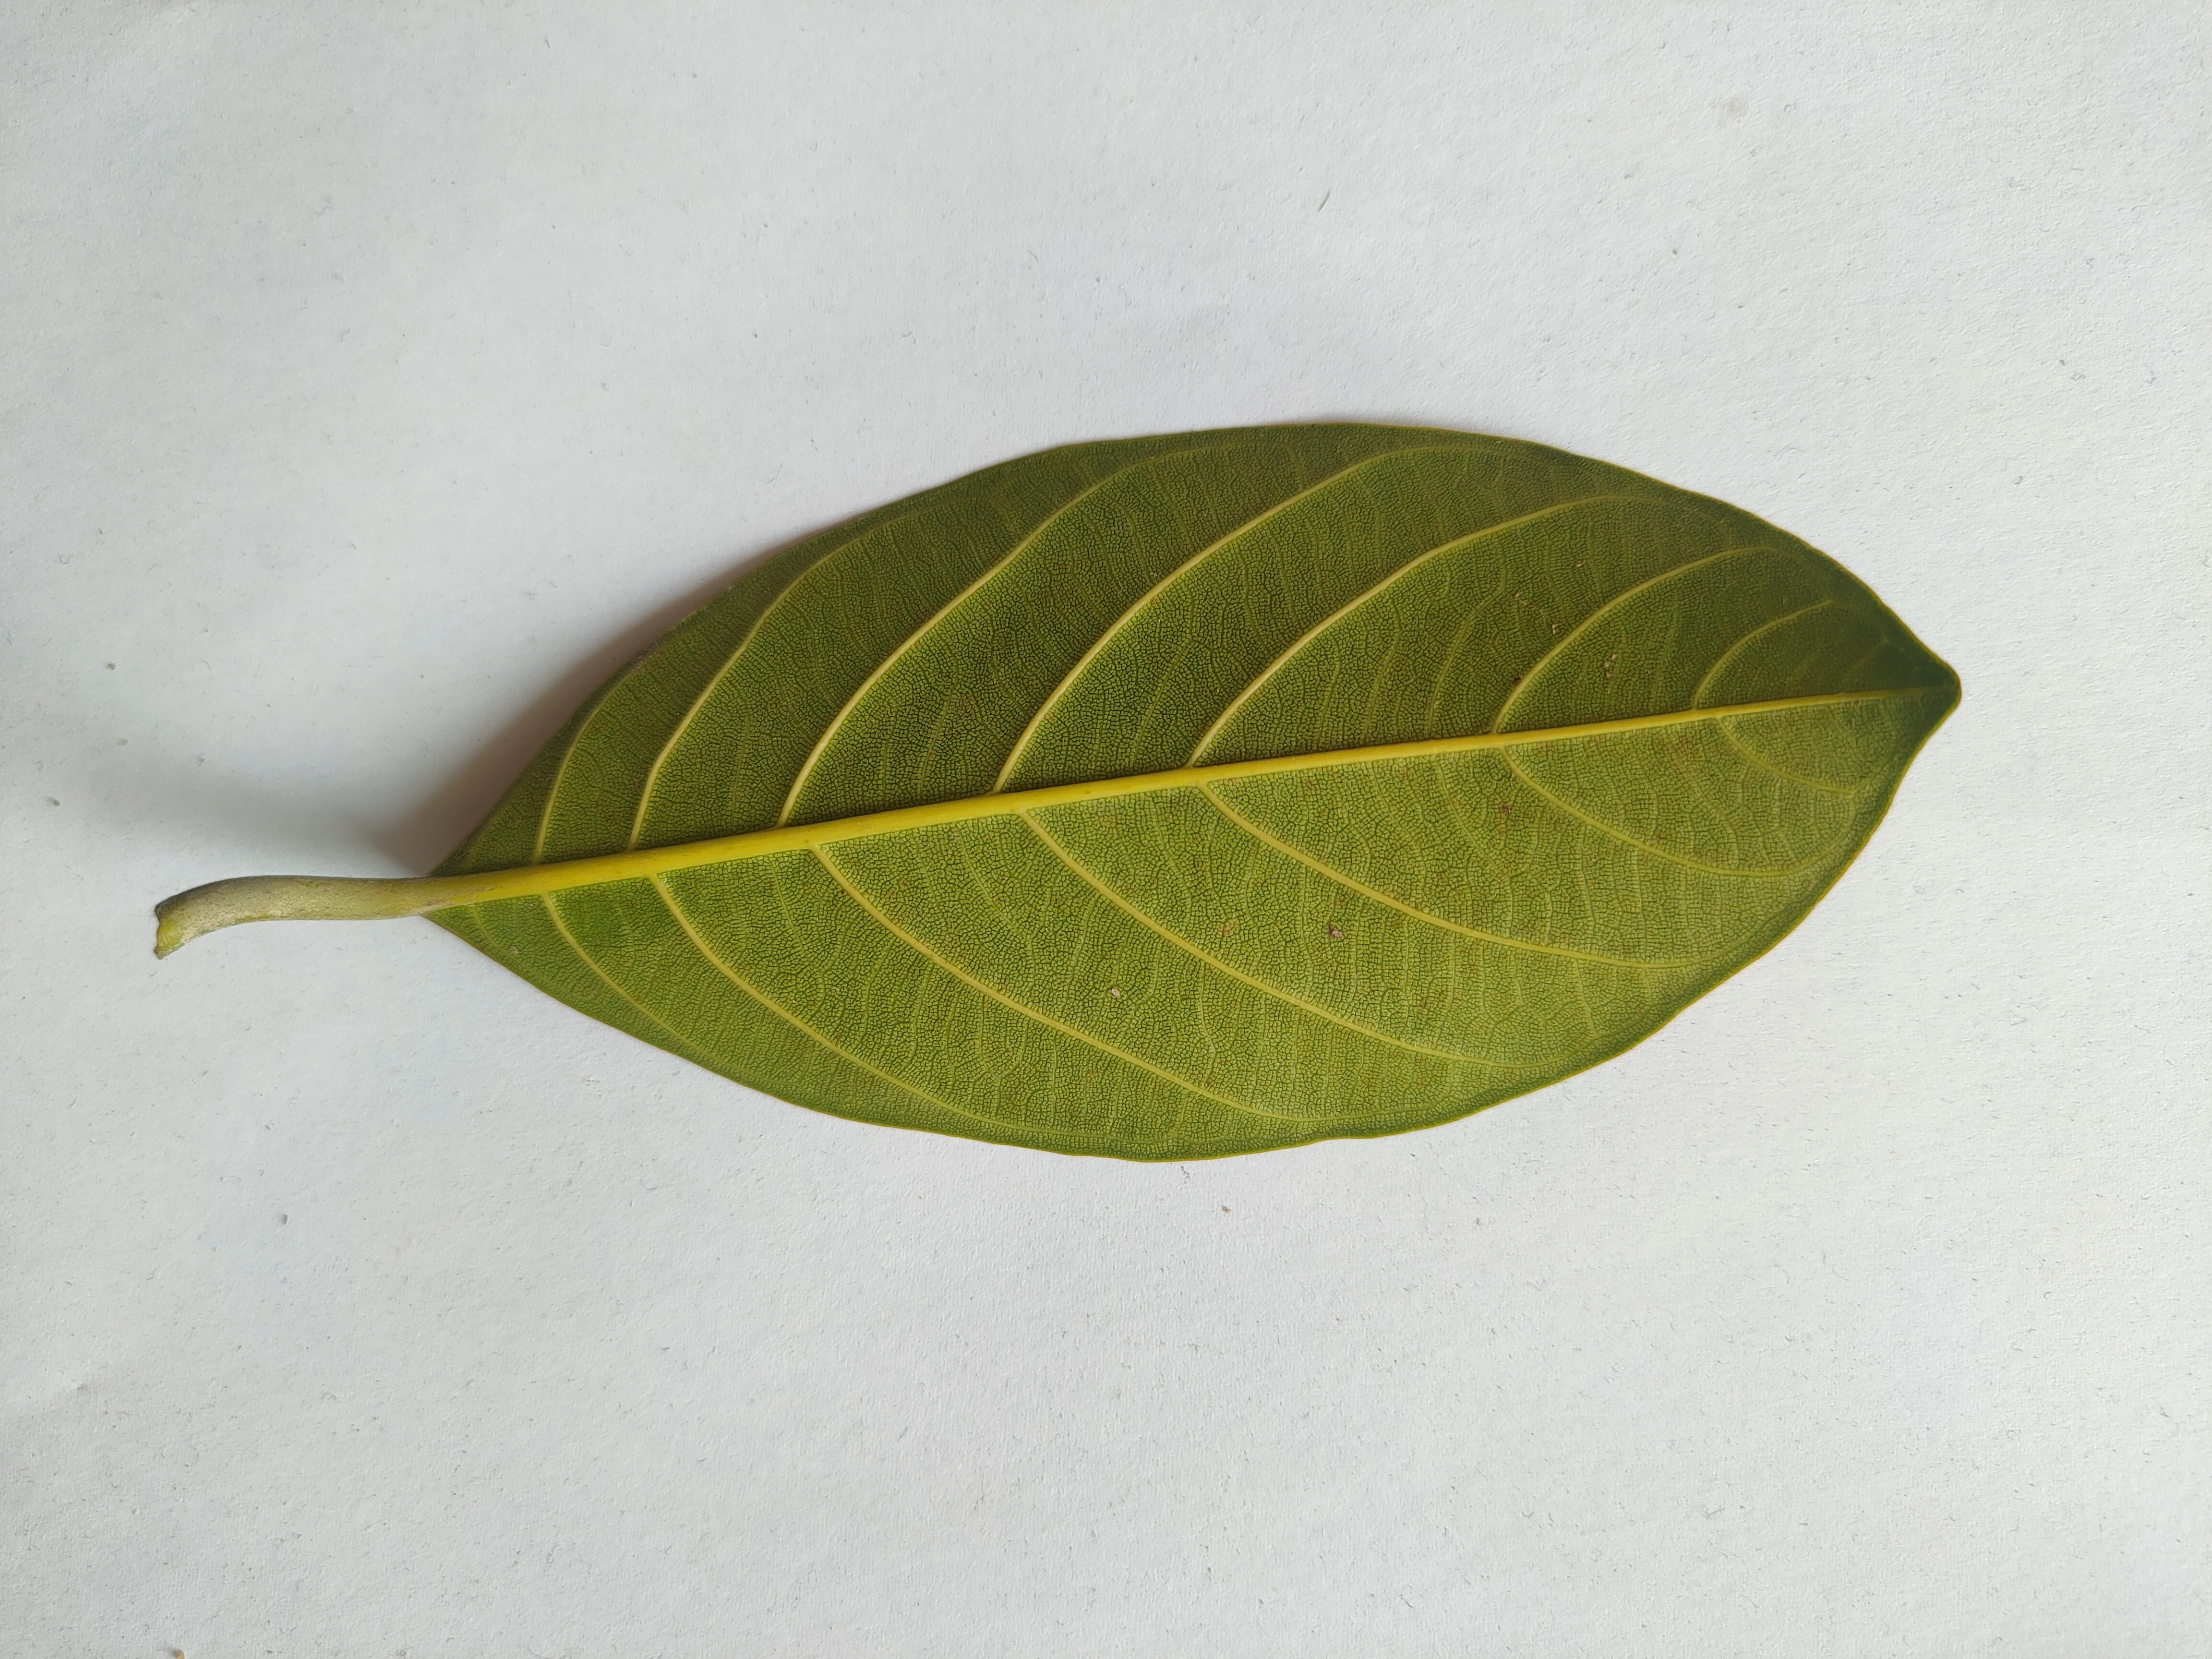
Leaf variety: Jackfruit